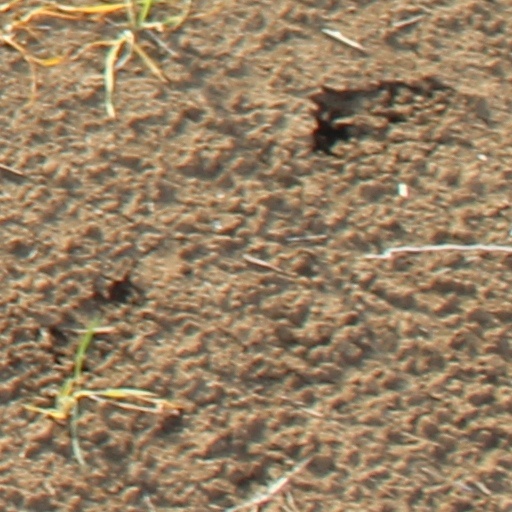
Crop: wheat